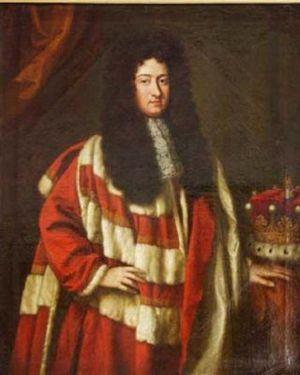
John Egerton, 3ᵉ comte de Bridgewater KB PC est un noble britannique de la famille Egerton.